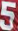
Number: 5